Piret Kalda

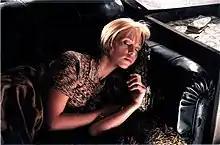
Kalda as the character Laura in the film "Ristumine peateega" (1999)

Piret Kalda made her film debut in the dual role of Anneke/Dorothea in the 1991 Tõnu Virve-directed historic drama "Surmatants" for Freya Film. This was followed by a small role as a museum employee in the Lembit Ulfsak-directed family film "Lammas all paremas nurgas" in 1992 for Tallinnfilm, and the role of Amanda in the 1993 Pekka Karjalainen-directed Finnish-Estonian comedy "Hysteria" for Fantasia Filmi Oy. In 1999, she had a starring role as Laura in the Arko Okk-directed Acuba Film comedy "Ristumine peateega" opposite actors Andrus Vaarik and Jaan Tätte.